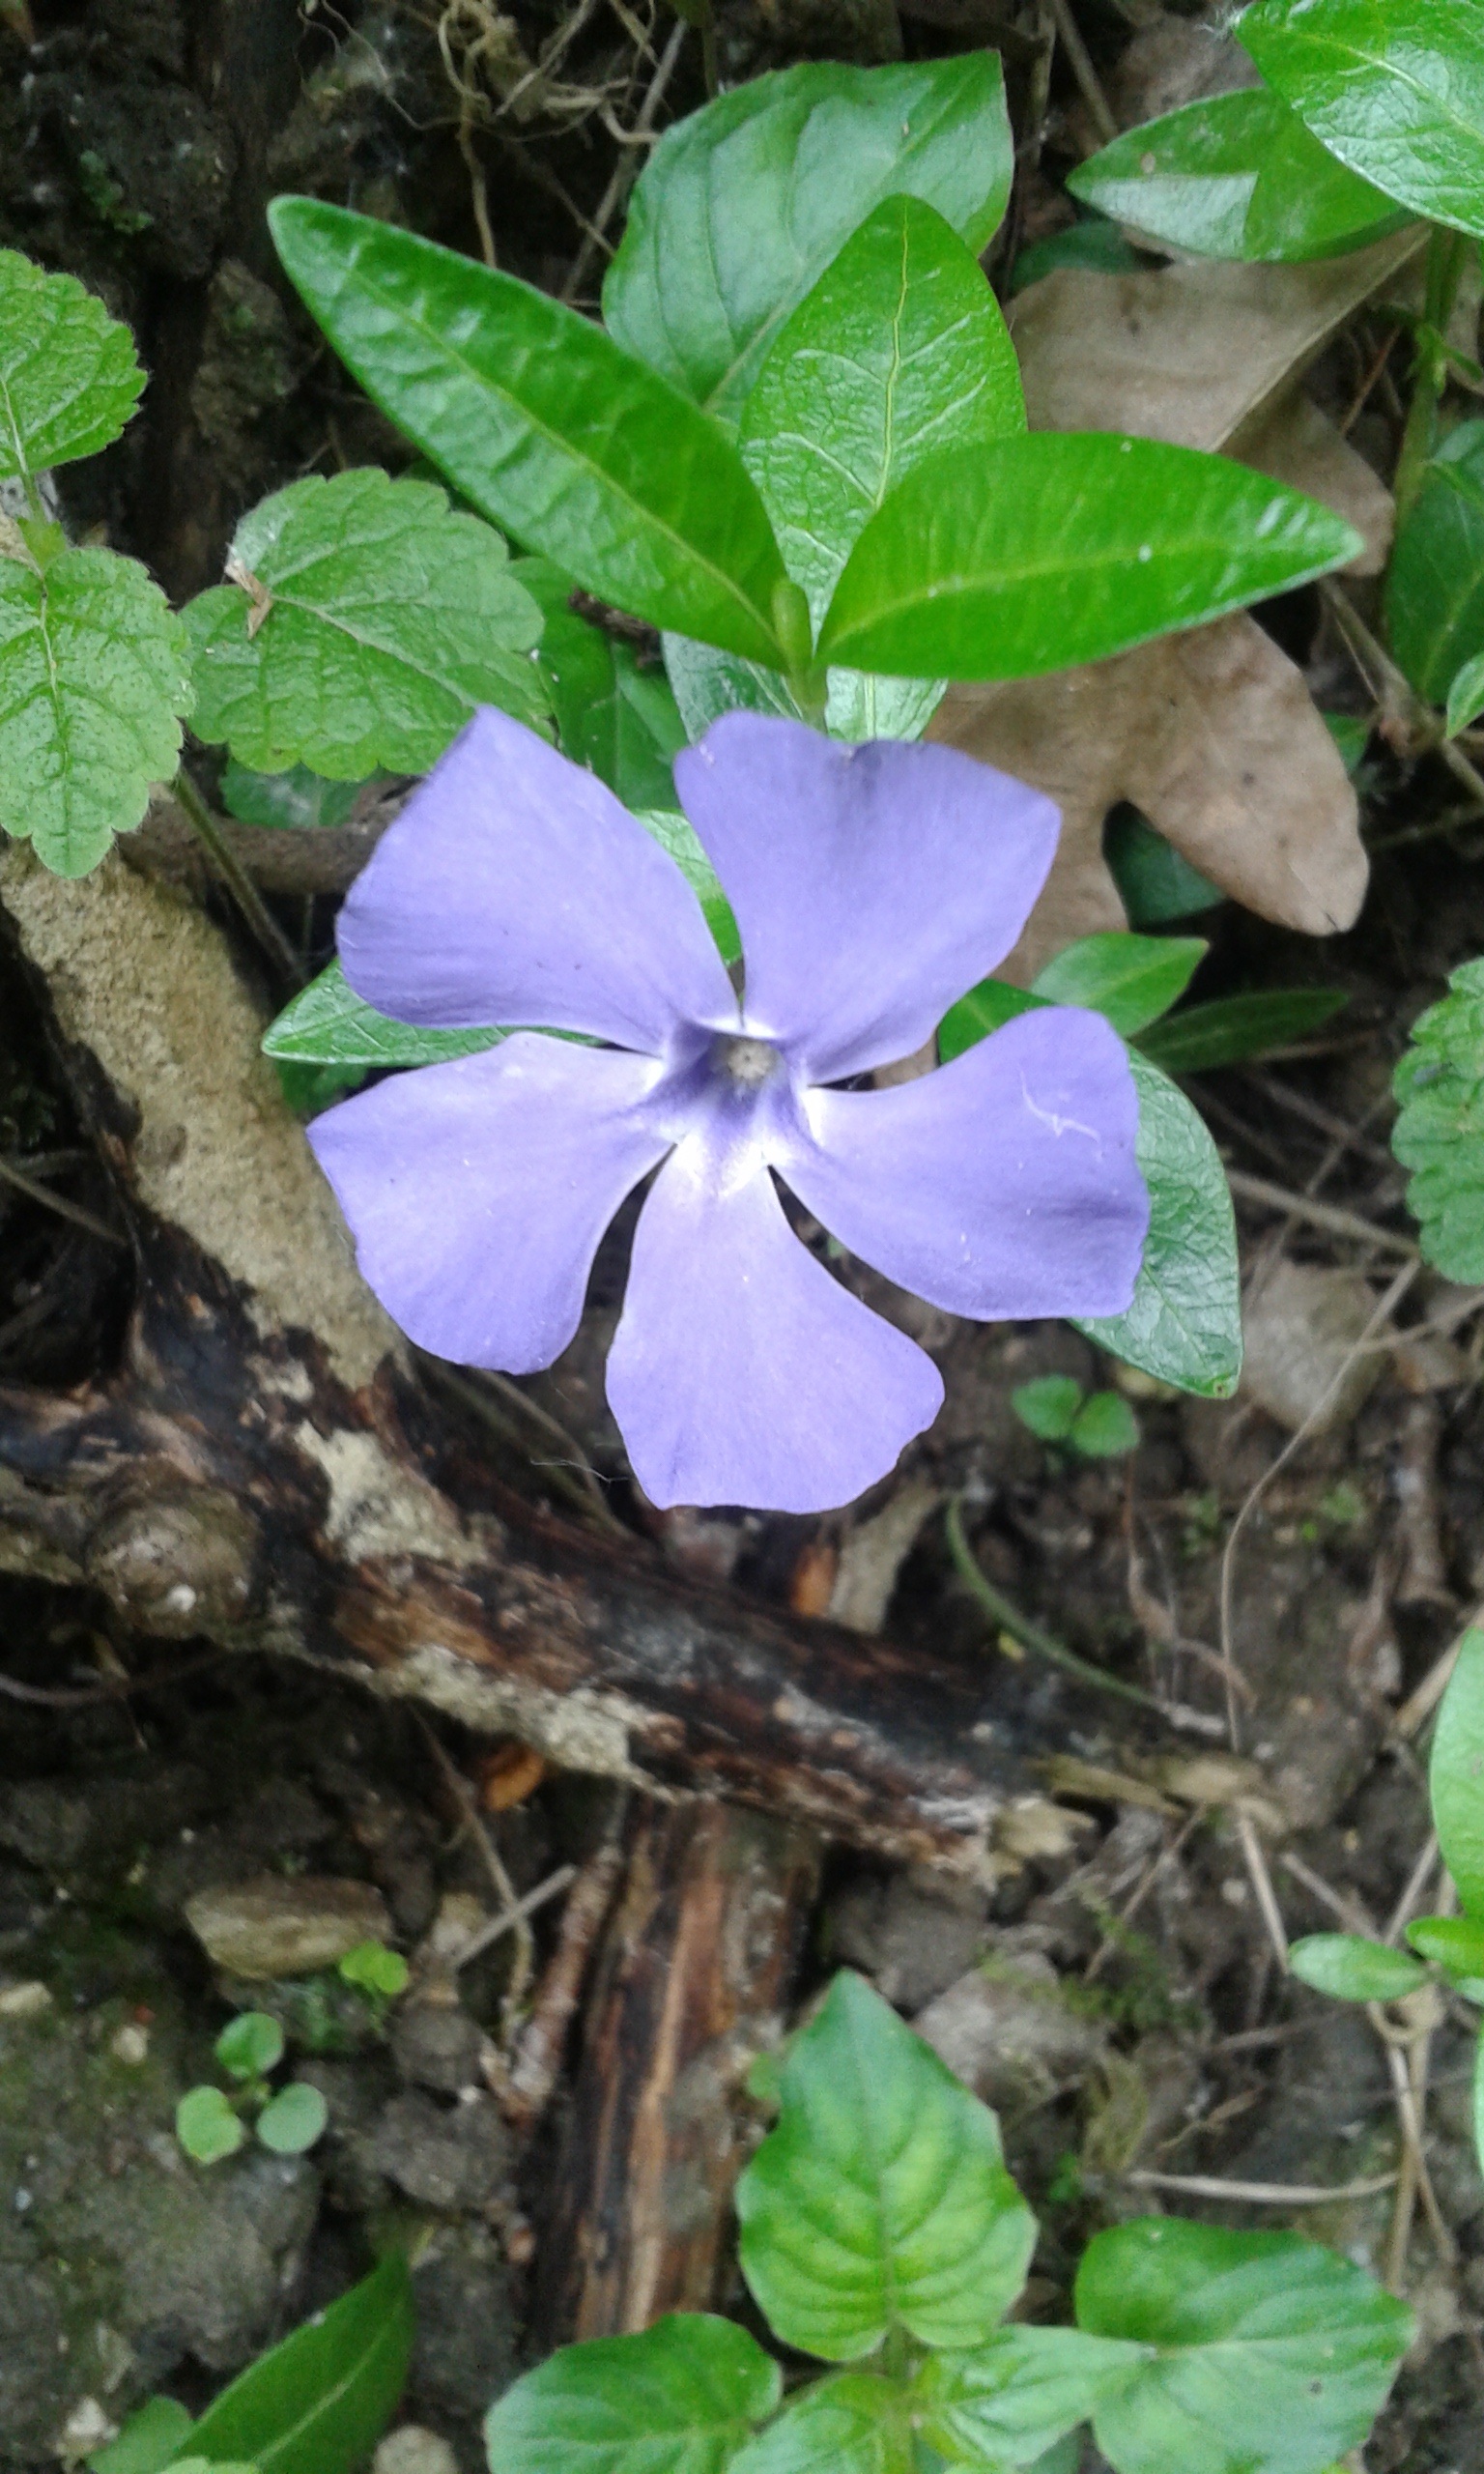
plant, flower, herb, flora, wildflower, viola, flowering plant, bellflower family, annual plant, land plant, violet family, dayflower family, in the gorge, plebanka, in kazimierz dolny